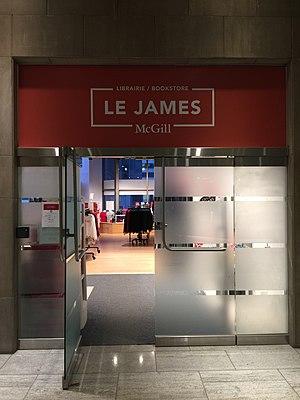
Librairie Le James, McGill
L'Université McGill, située à Montréal, est l'une des plus anciennes universités du Canada. Le régime linguistique de l'université est bilingue. La majorité des cours et l'ensemble des informations administratives y sont officiellement délivrés en anglais, mais le français y est également largement utilisé par les enseignants et les étudiants.